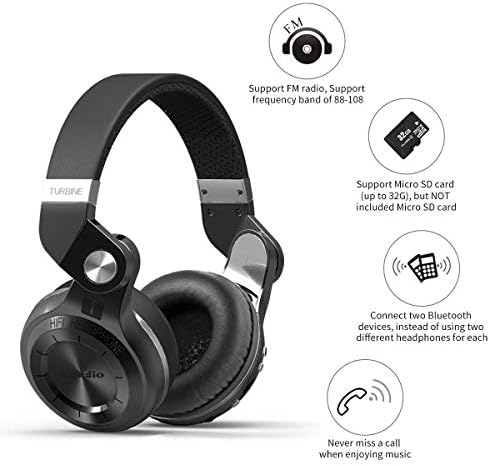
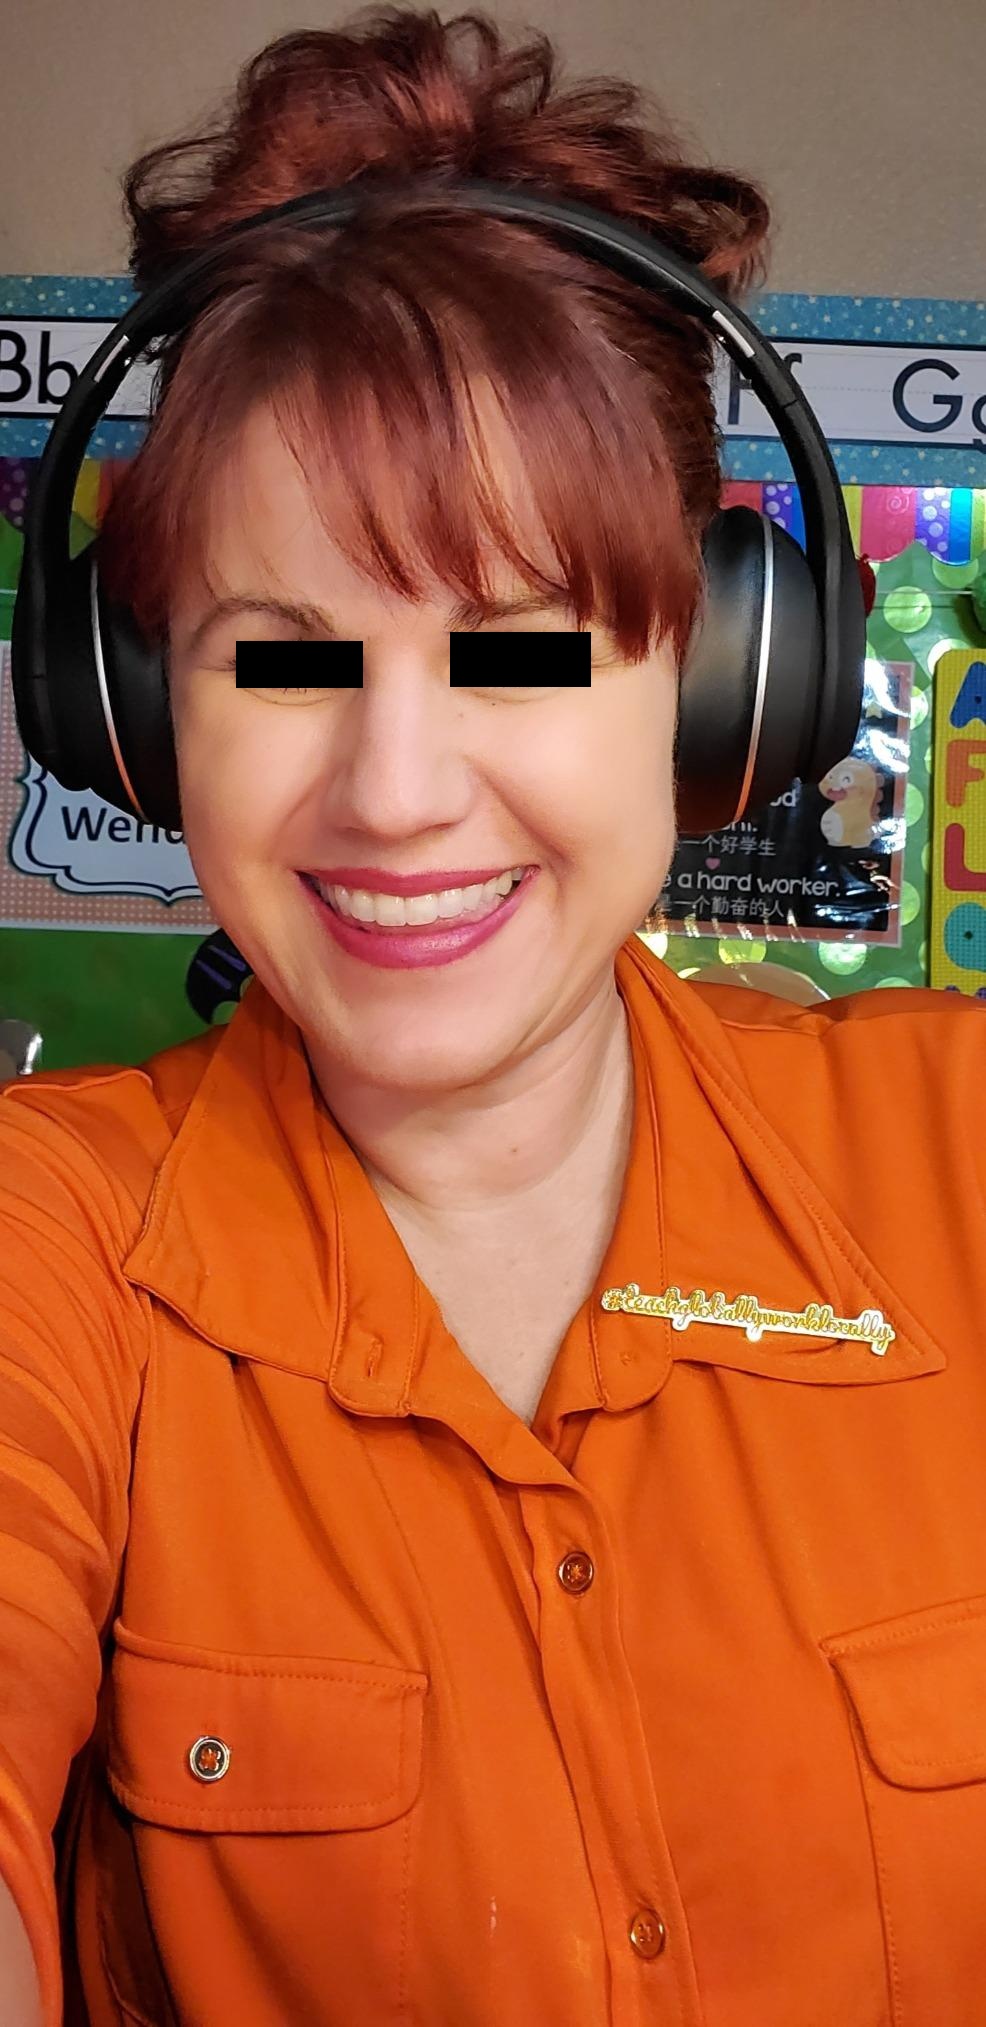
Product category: headphones
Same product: no